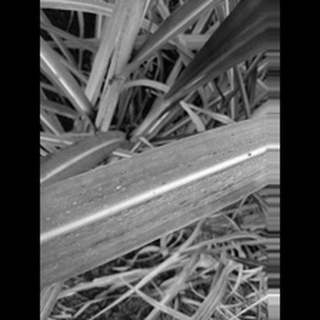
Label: sugarcane_rust